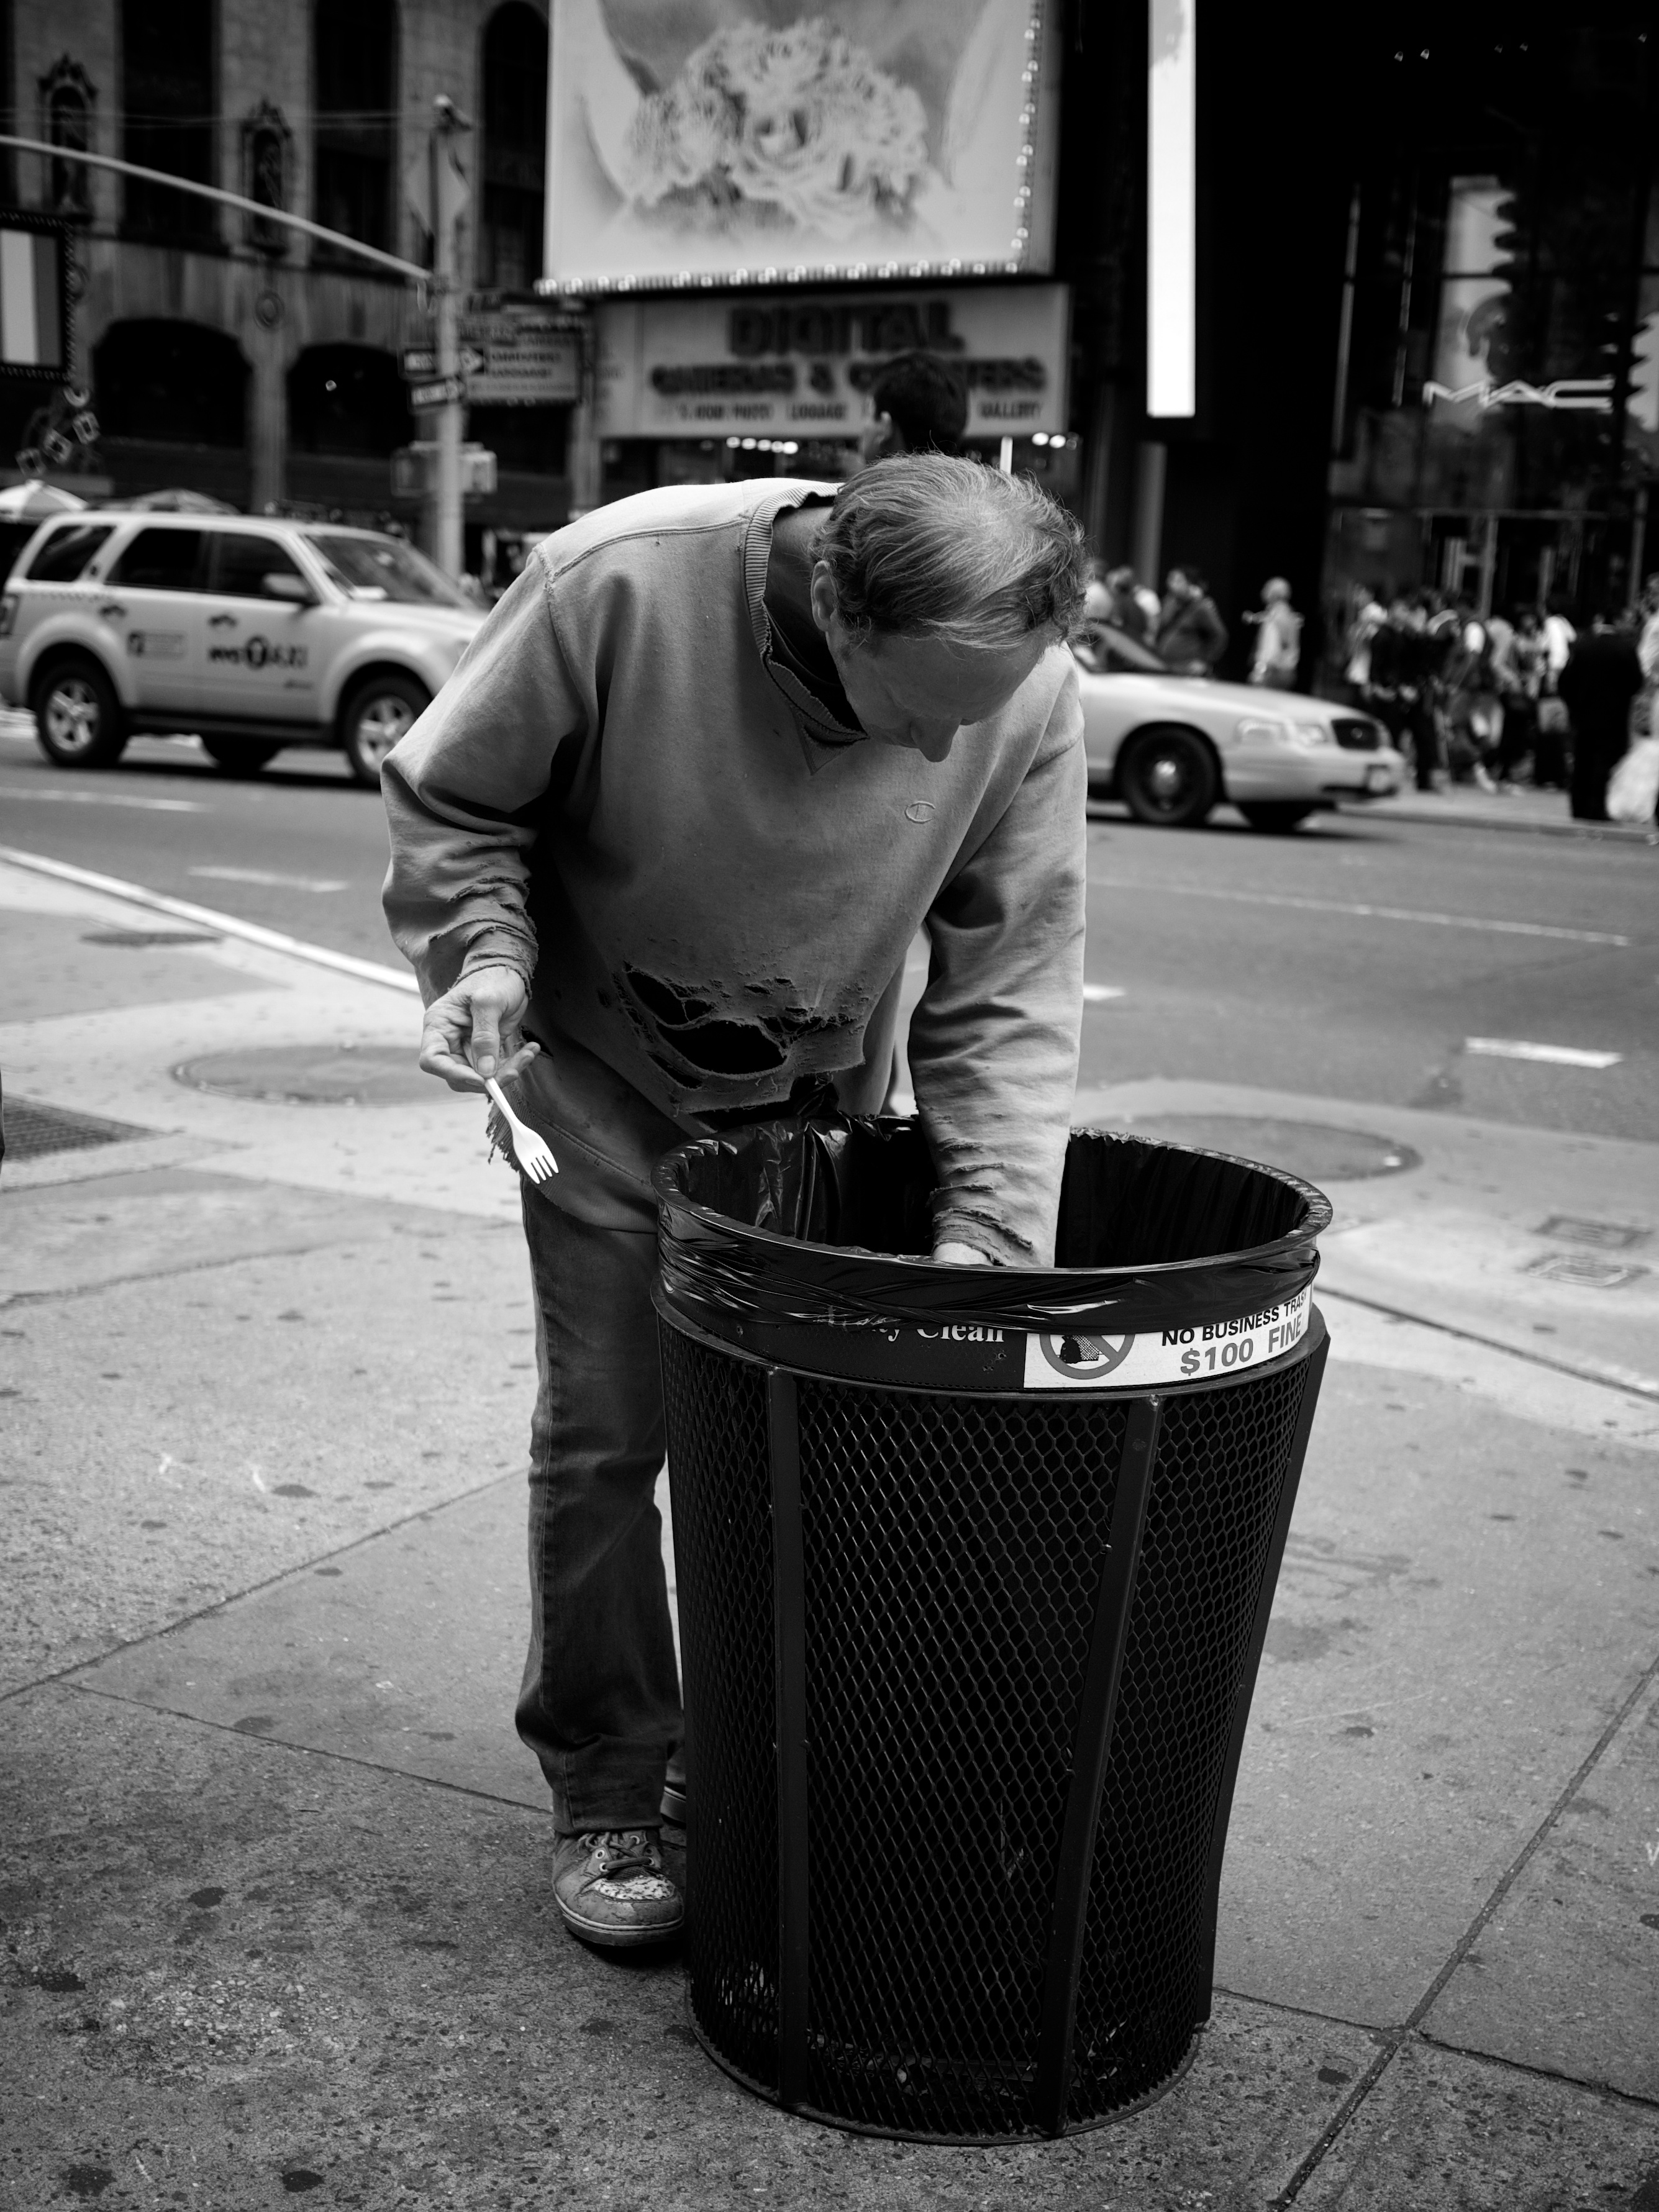
person, black and white, road, white, street, photography, ebook, training, black, monochrome, reflex camera, streetphotography, flickr, thomas, video, infrastructure, olympus, photograph, omd, fuji, leica, monochrom, leuthard, hcb, thomasleuthard, monochrome photography, single lens reflex camera, human positions